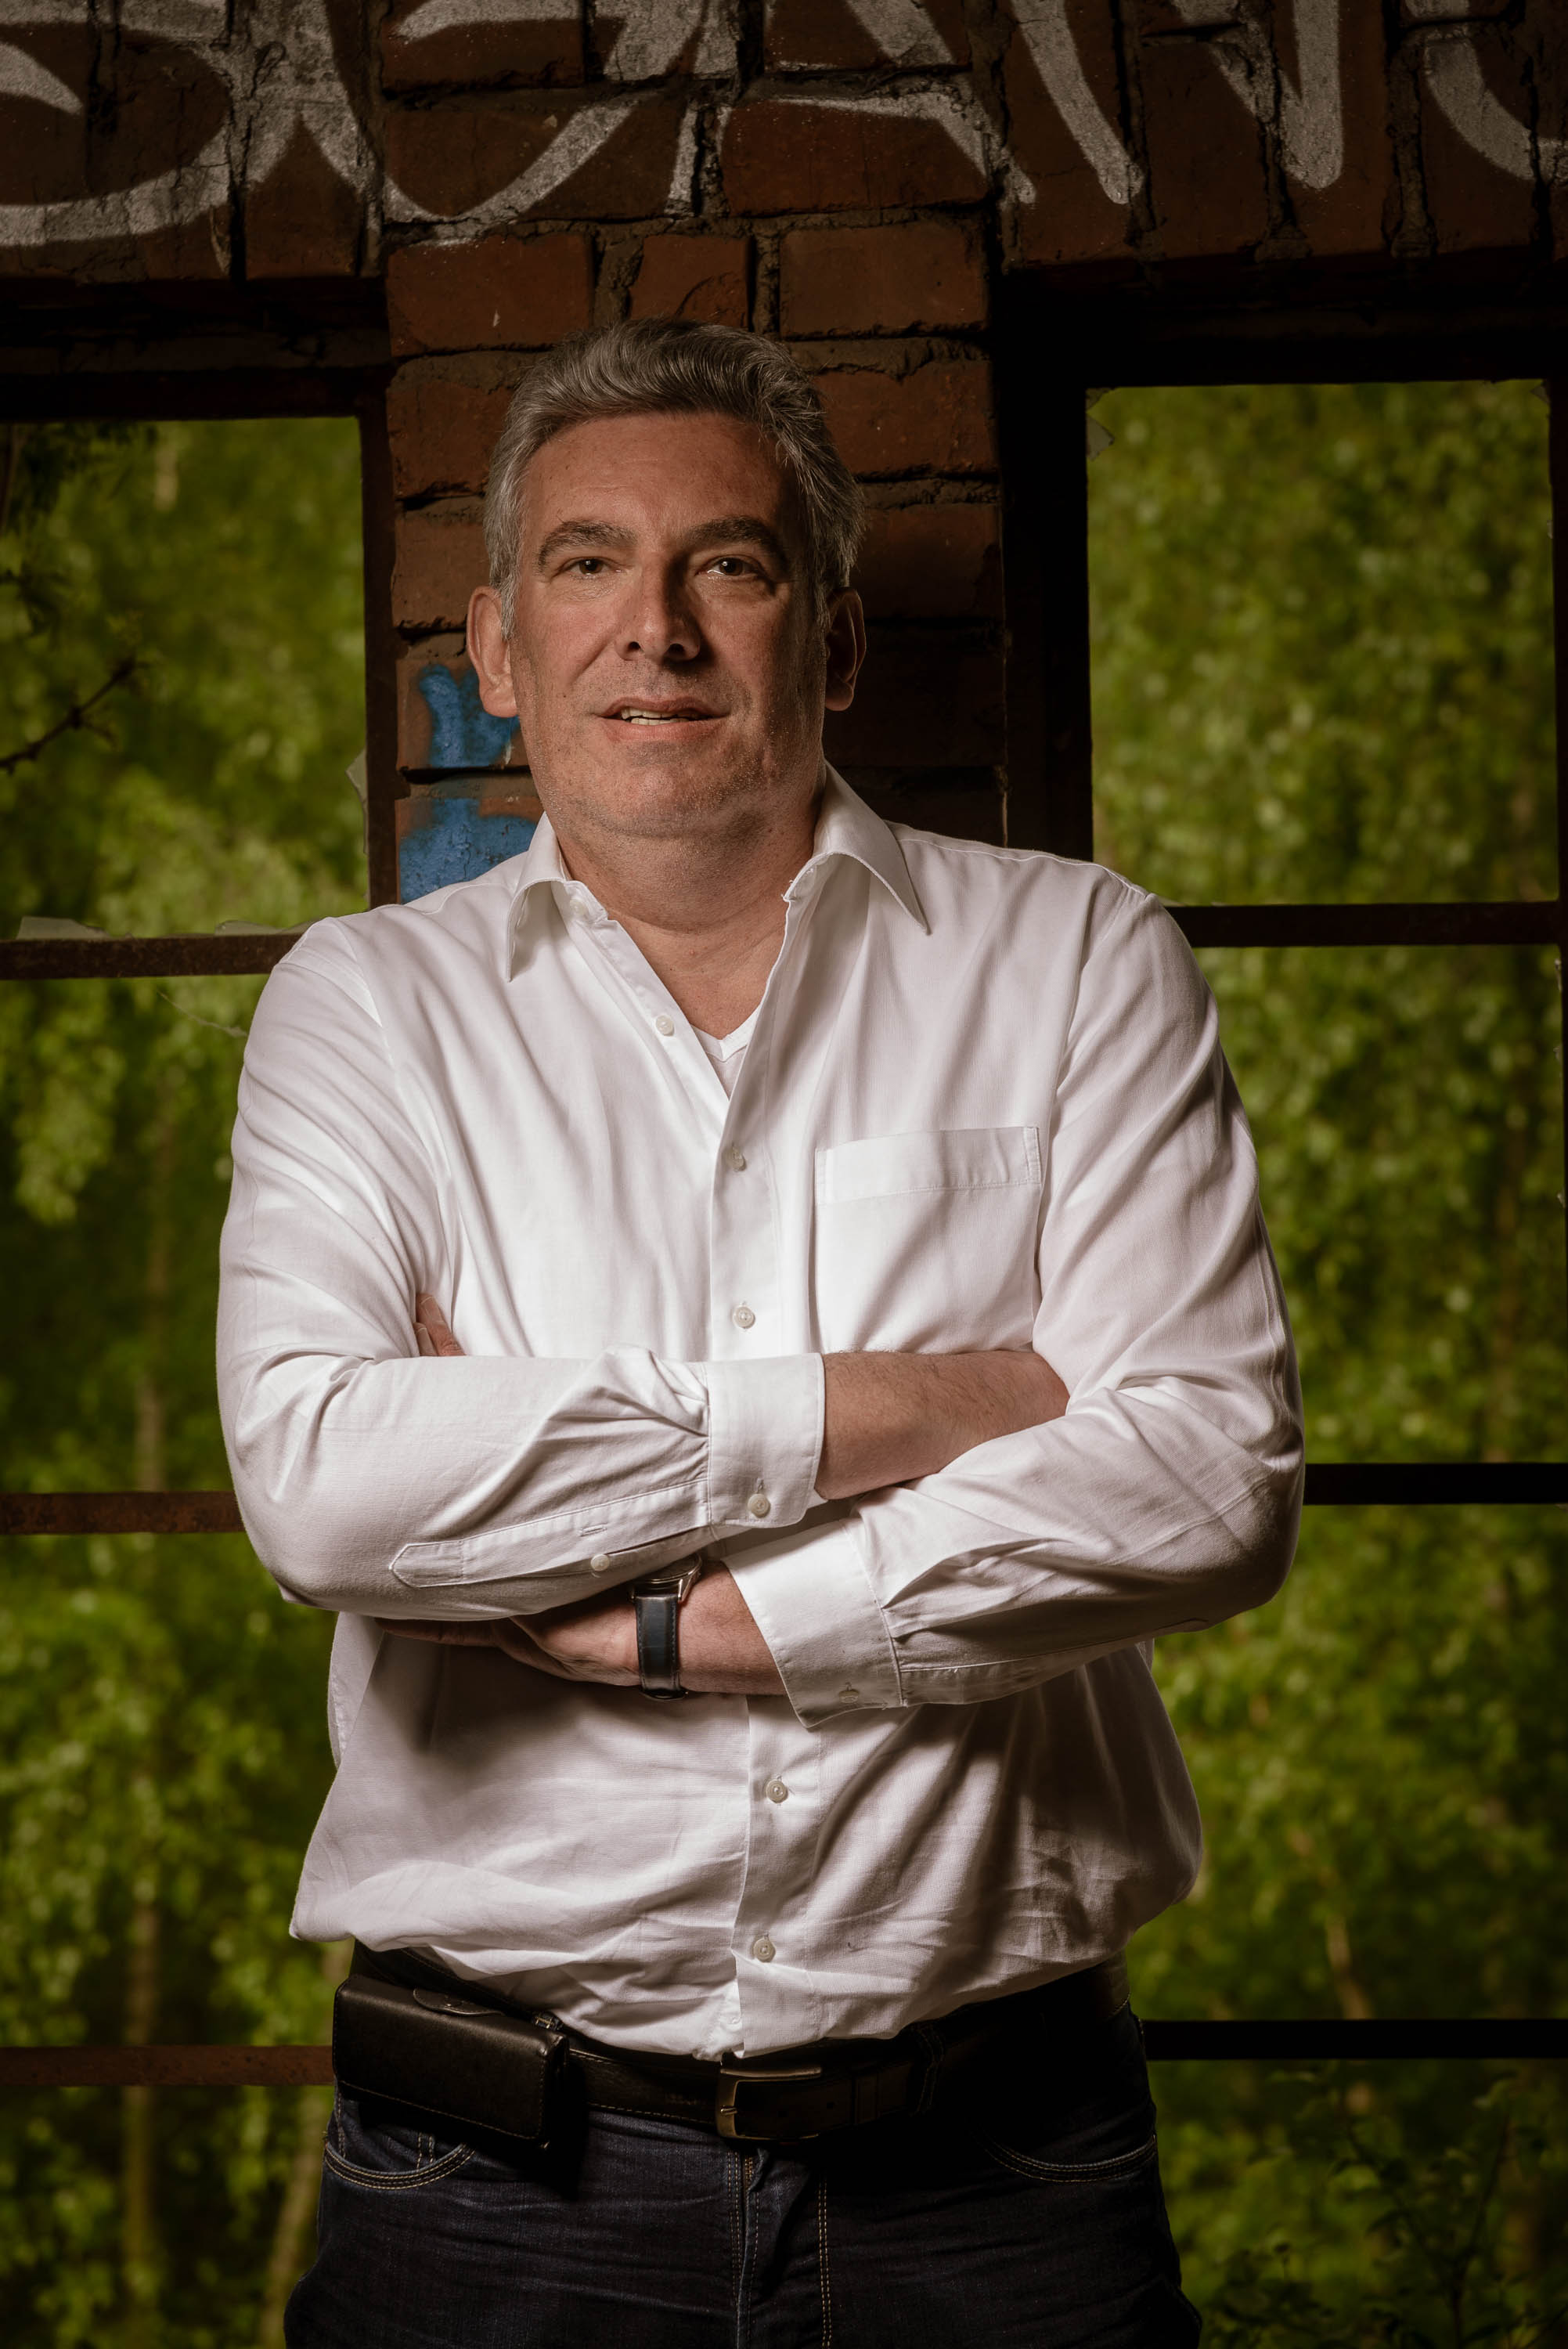
male, jeans, property, dress shirt, window, flash photography, sleeve, standing, gesture, wood, grass, tree, happy, formal wear, eyewear, facial hair, white collar worker, belt, button, sitting, t shirt, denim, pocket, portrait photography, glass, jewellery, portrait, top, fun